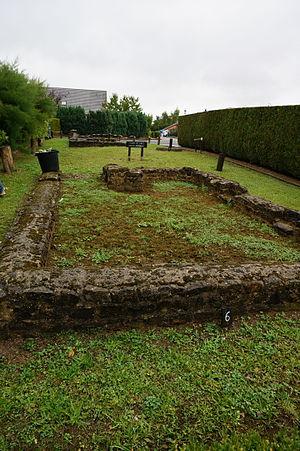
2 maisons gauloises du village .
Ville-sur-Lumes est une commune française, située dans le département des Ardennes en région Grand Est.